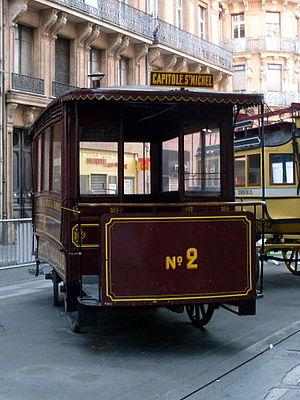
Omnibus Ripert (d’après le nom du constructeur marseillais) de 1881. Il était tiré par des chevaux et avait des banquettes longitudinales de 12 places. Il circulait à Toulouse de 1881 à 1913.
Le Car Ripert, de son nom complet Tram Omnibus Car Ripert, inventé et fabriqué par le carrossier marseillais Antoine Ripert à partir de 1870, est un type de voiture hippomobile de transports en commun ou omnibus.